Kunstgewerbeschule

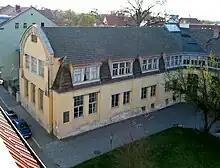
Weimar Kunstgewerbeschule building, which was later used by the Bauhaus from 1919 to 1925.

A separate school, on a neighbouring site, the "Großherzoglich-Sächsische Kunstschule Weimar" (Grand-Ducal Saxon Art School, Weimar), was founded in 1860 and 1910 it became a higher education institute named the "Großherzoglich Sächsische Hochschule für Bildende Kunst" (Grand-Ducal Saxon School for Fine Arts).